Pedro Ximénez

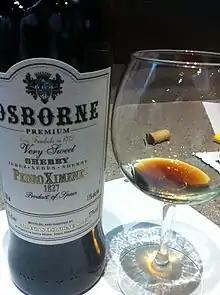
A Pedro Ximénez Sherry from the Jerez region whose wine label indicates that the wine has been aged in a solera that has been in operation since 1827.

Pedro Ximénez is most widely grown in Spain, where there were of the grape in cultivation as of 2019. The vast majority of these plantings are found in the Spanish wine region of Montilla-Moriles where the grapes are used to make fortified style wines labelled as PX. After harvest the Pedro Ximénez grapes are traditionally laid out on mats to further desiccate and dry in the sun (in a style similar to straw wine production). The high sugar and low acid wine made from these pressings may be fortified or not, depending on winemaker style, but will usually be very sweet and have a strong aroma and flavor of raisins and dried figs. The wine may also be aged in a solera, Montilla-Moriles similar to Sherry, with the age of the solera often stated on the wine label. Additionally, some Pedro Ximénez grapes are used as sweetening agents for other wines made in the Montilla-Moriles region.